Andrés Formento

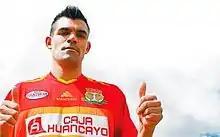
Formento in 2012

Andres Miguel Formento (born 18 May 1984) is an Argentine former professional footballer who played as a centre forward.